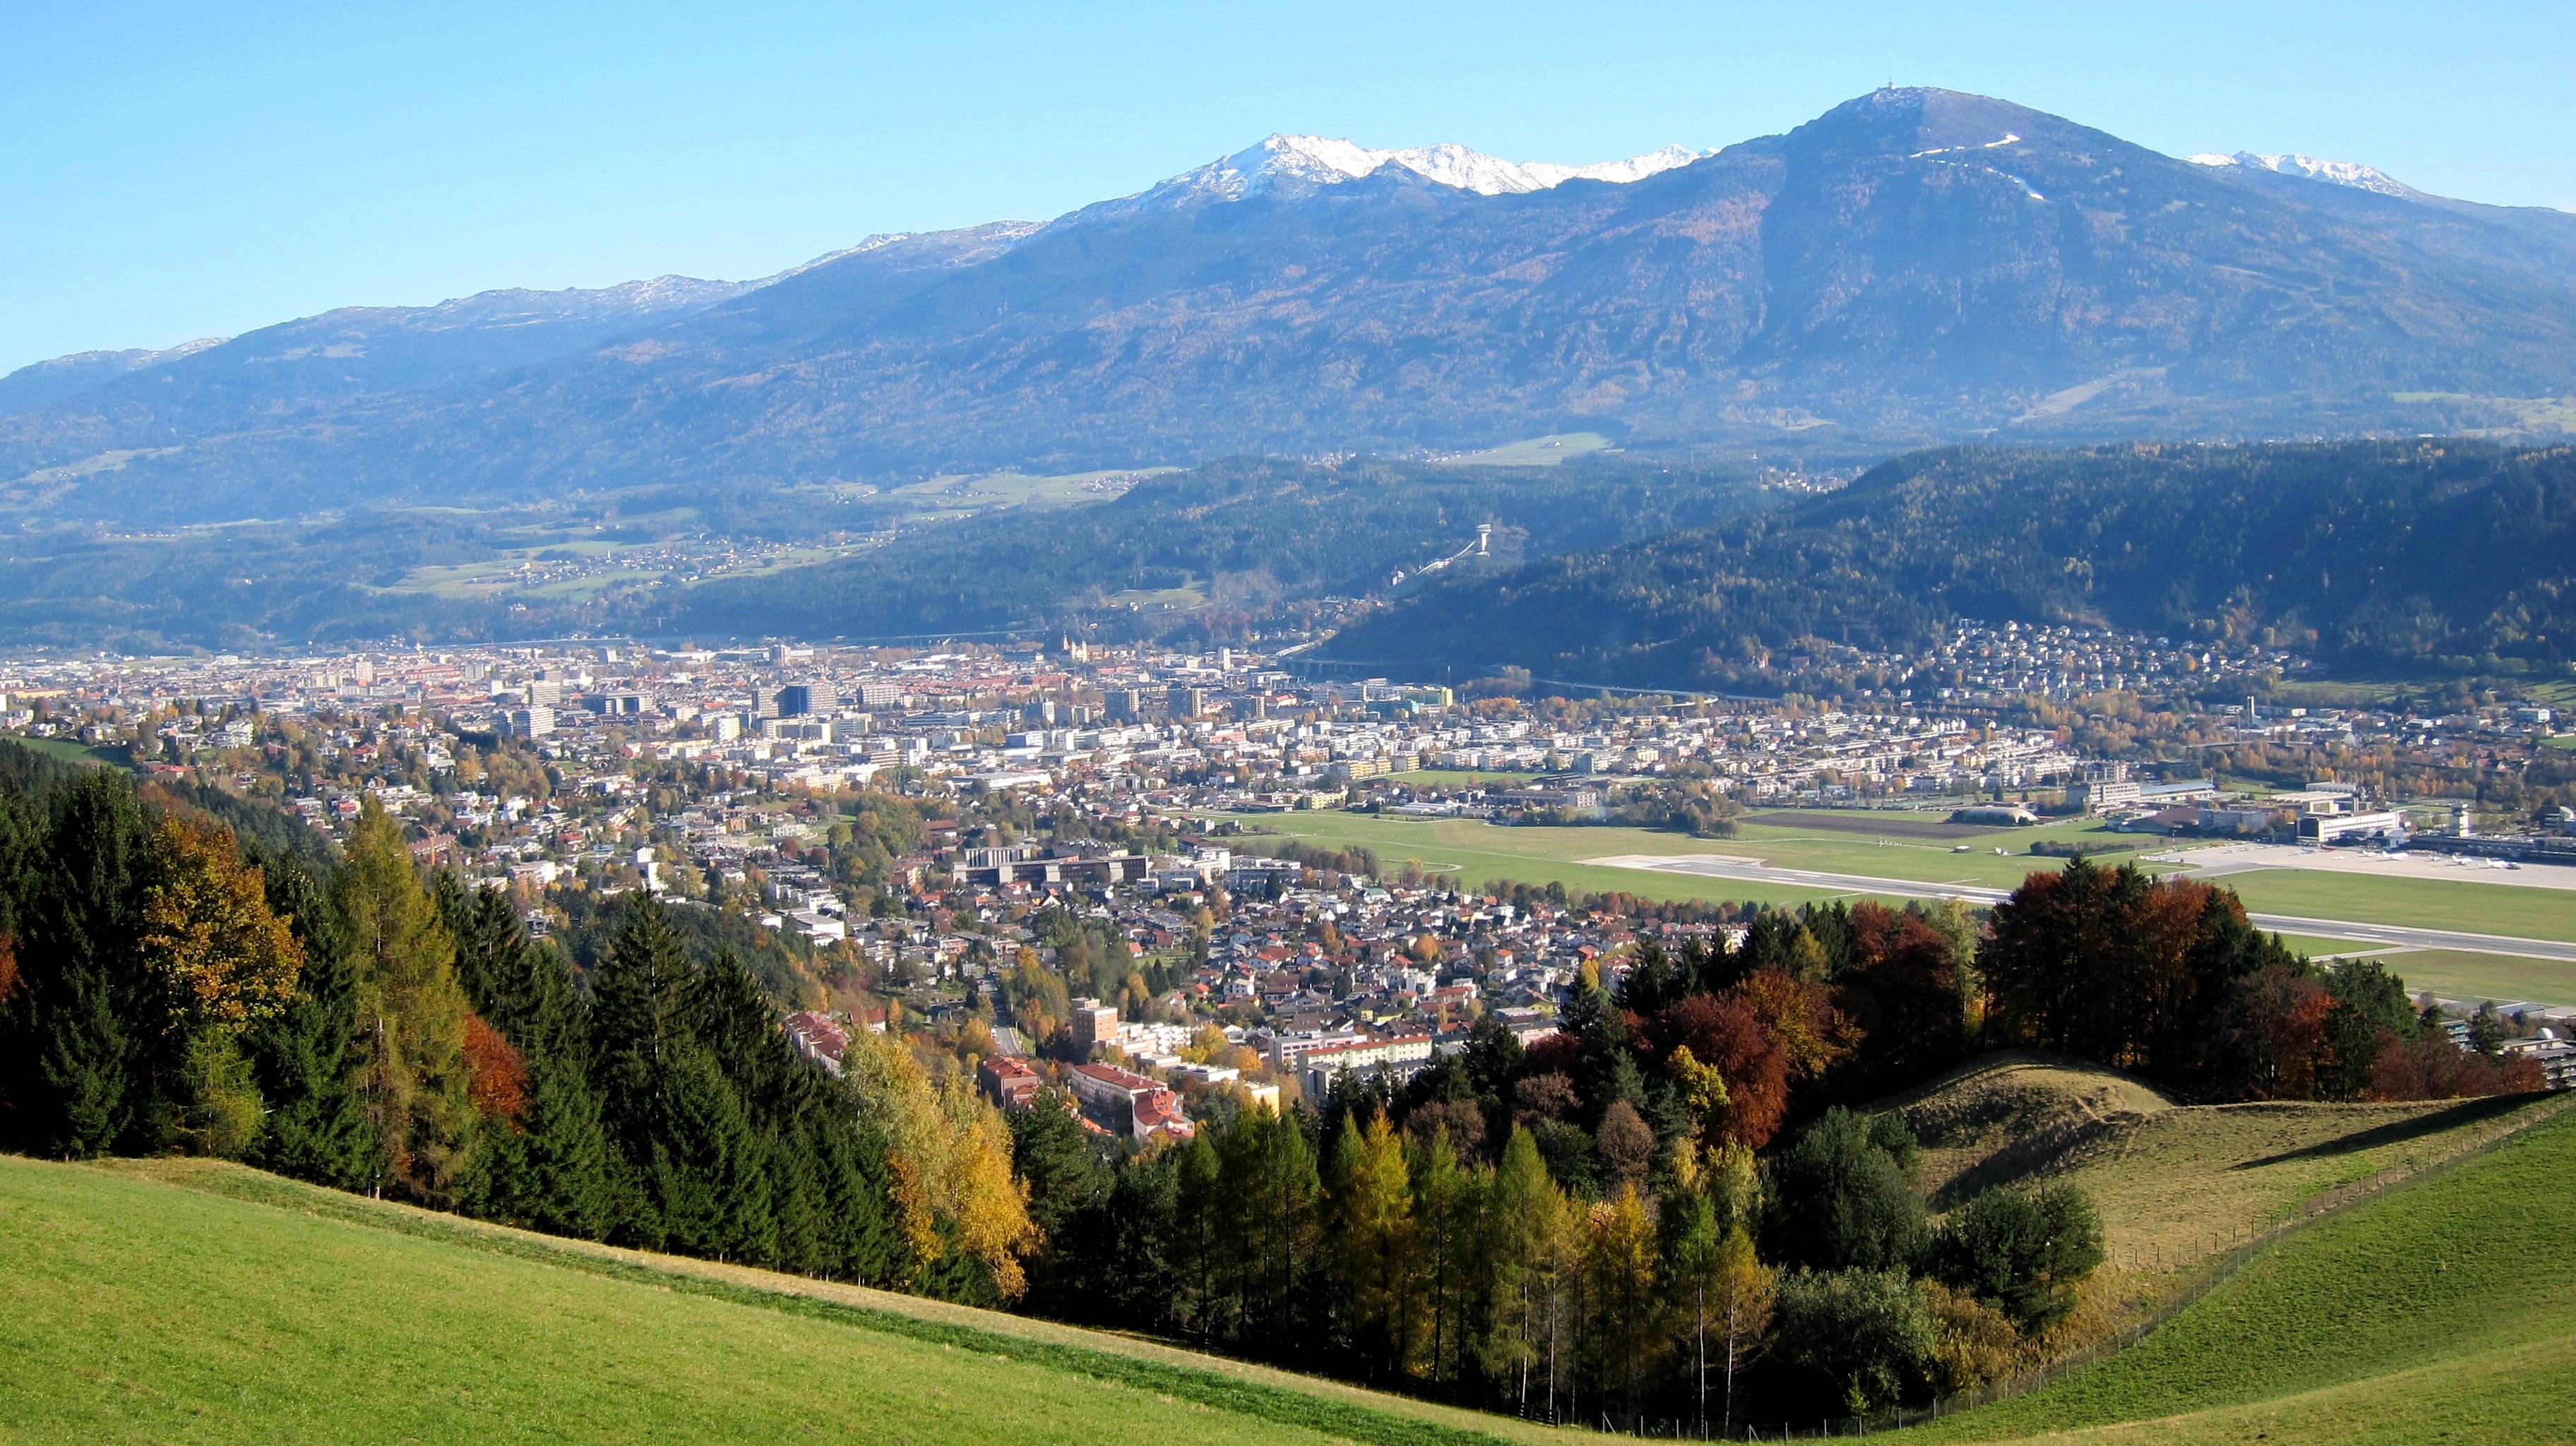
landscape, tree, nature, forest, grass, mountain, photography, fall, hill, city, urban, valley, mountain range, autumn, reservoir, austria, trees, woods, outside, buildings, mountains, alps, plateau, estate, innsbruck, cities, rural area, bird's eye view, aerial photography, geographical feature, mountainous landforms, sport venue